Republic of Singapore Navy

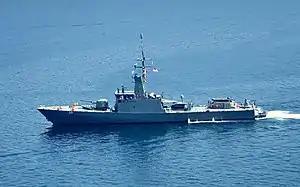
RSS "Dauntless", during the bilateral exercise MILAN 2018 with the Indian Navy

In 1983, the RSN ordered six corvettes from Friedrich Lürssen Werft of Germany, with the first being built in Germany and remaining five locally by ST Marine. The corvettes represented a strategic change in Singapore's defence posture as the Navy sought to redefine its purpose to be "more than a coastguard" and project power in the region for deterrence purposes; they were the first ships in the RSN to have an anti-submarine capability, and remain the fastest ships in the fleet with a speed in excess of 30 knots. A244-S torpedoes were reportedly acquired to counter the threat of an increased number of submarines passing through the Malacca Strait, with Soviet submarines having been tracked passing through entirely submerged. The first three ships were commissioned in August 1990 and the remaining three in May 1991.